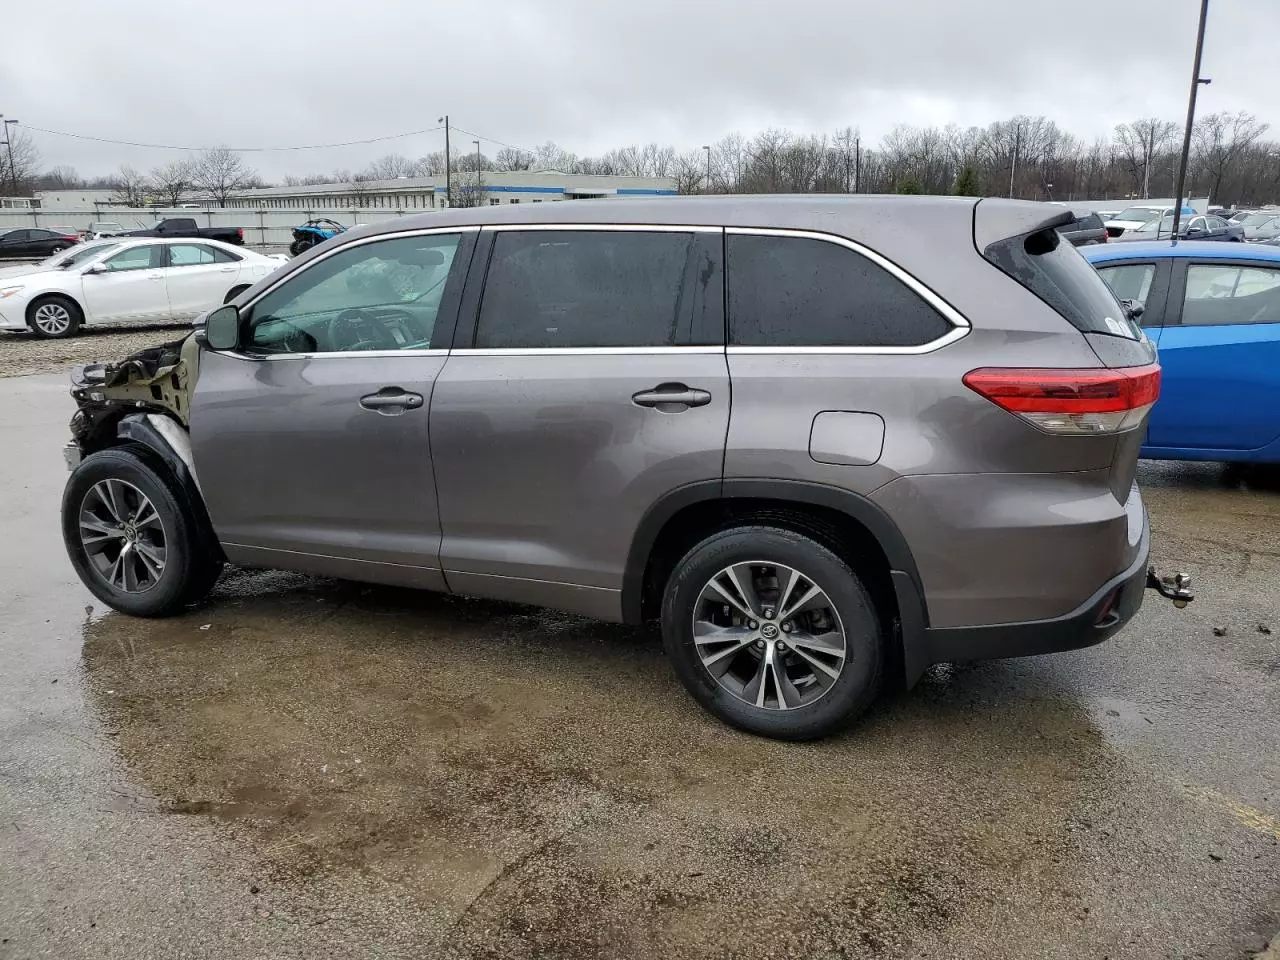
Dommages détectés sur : pare-choc avant, capot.
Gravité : majeur